Enid Yandell

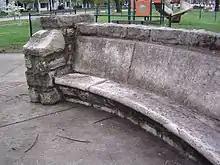
Wheelmen's Bench (detail) (1897) by Enid Yandell in Louisville, Kentucky

The Wheelmen's Bench is another significant sculpture by Yandell. Also in Louisville, it is located at the intersection of Third Street and Southern Parkway. The sculpture was part of an 1890s civic event dedicating a new bicycle path from downtown Louisville to Iroquois Park. A historical marker formerly located at the site read as follows: